Witch (archetype)

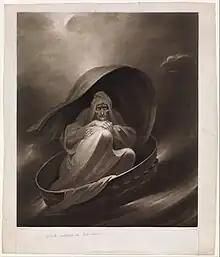
A Witch Sailing to Aleppo in a Sieve, print, Charles Turner, after John James Halls

In Jungian depth psychology, the witch archetype is a common portrayal of a woman, usually old and living alone, who practices dark magic. Witches are typically considered to be a dangerous, lurking threat. How the witch archetype is viewed typically depends on the religious and political context as well as the social context and its gender politics. Jean La Fontaine wrote that the "stereotype of evil appears not to have been closely connected to the actions of real people except when it was mobilised against the current enemies of the Church."